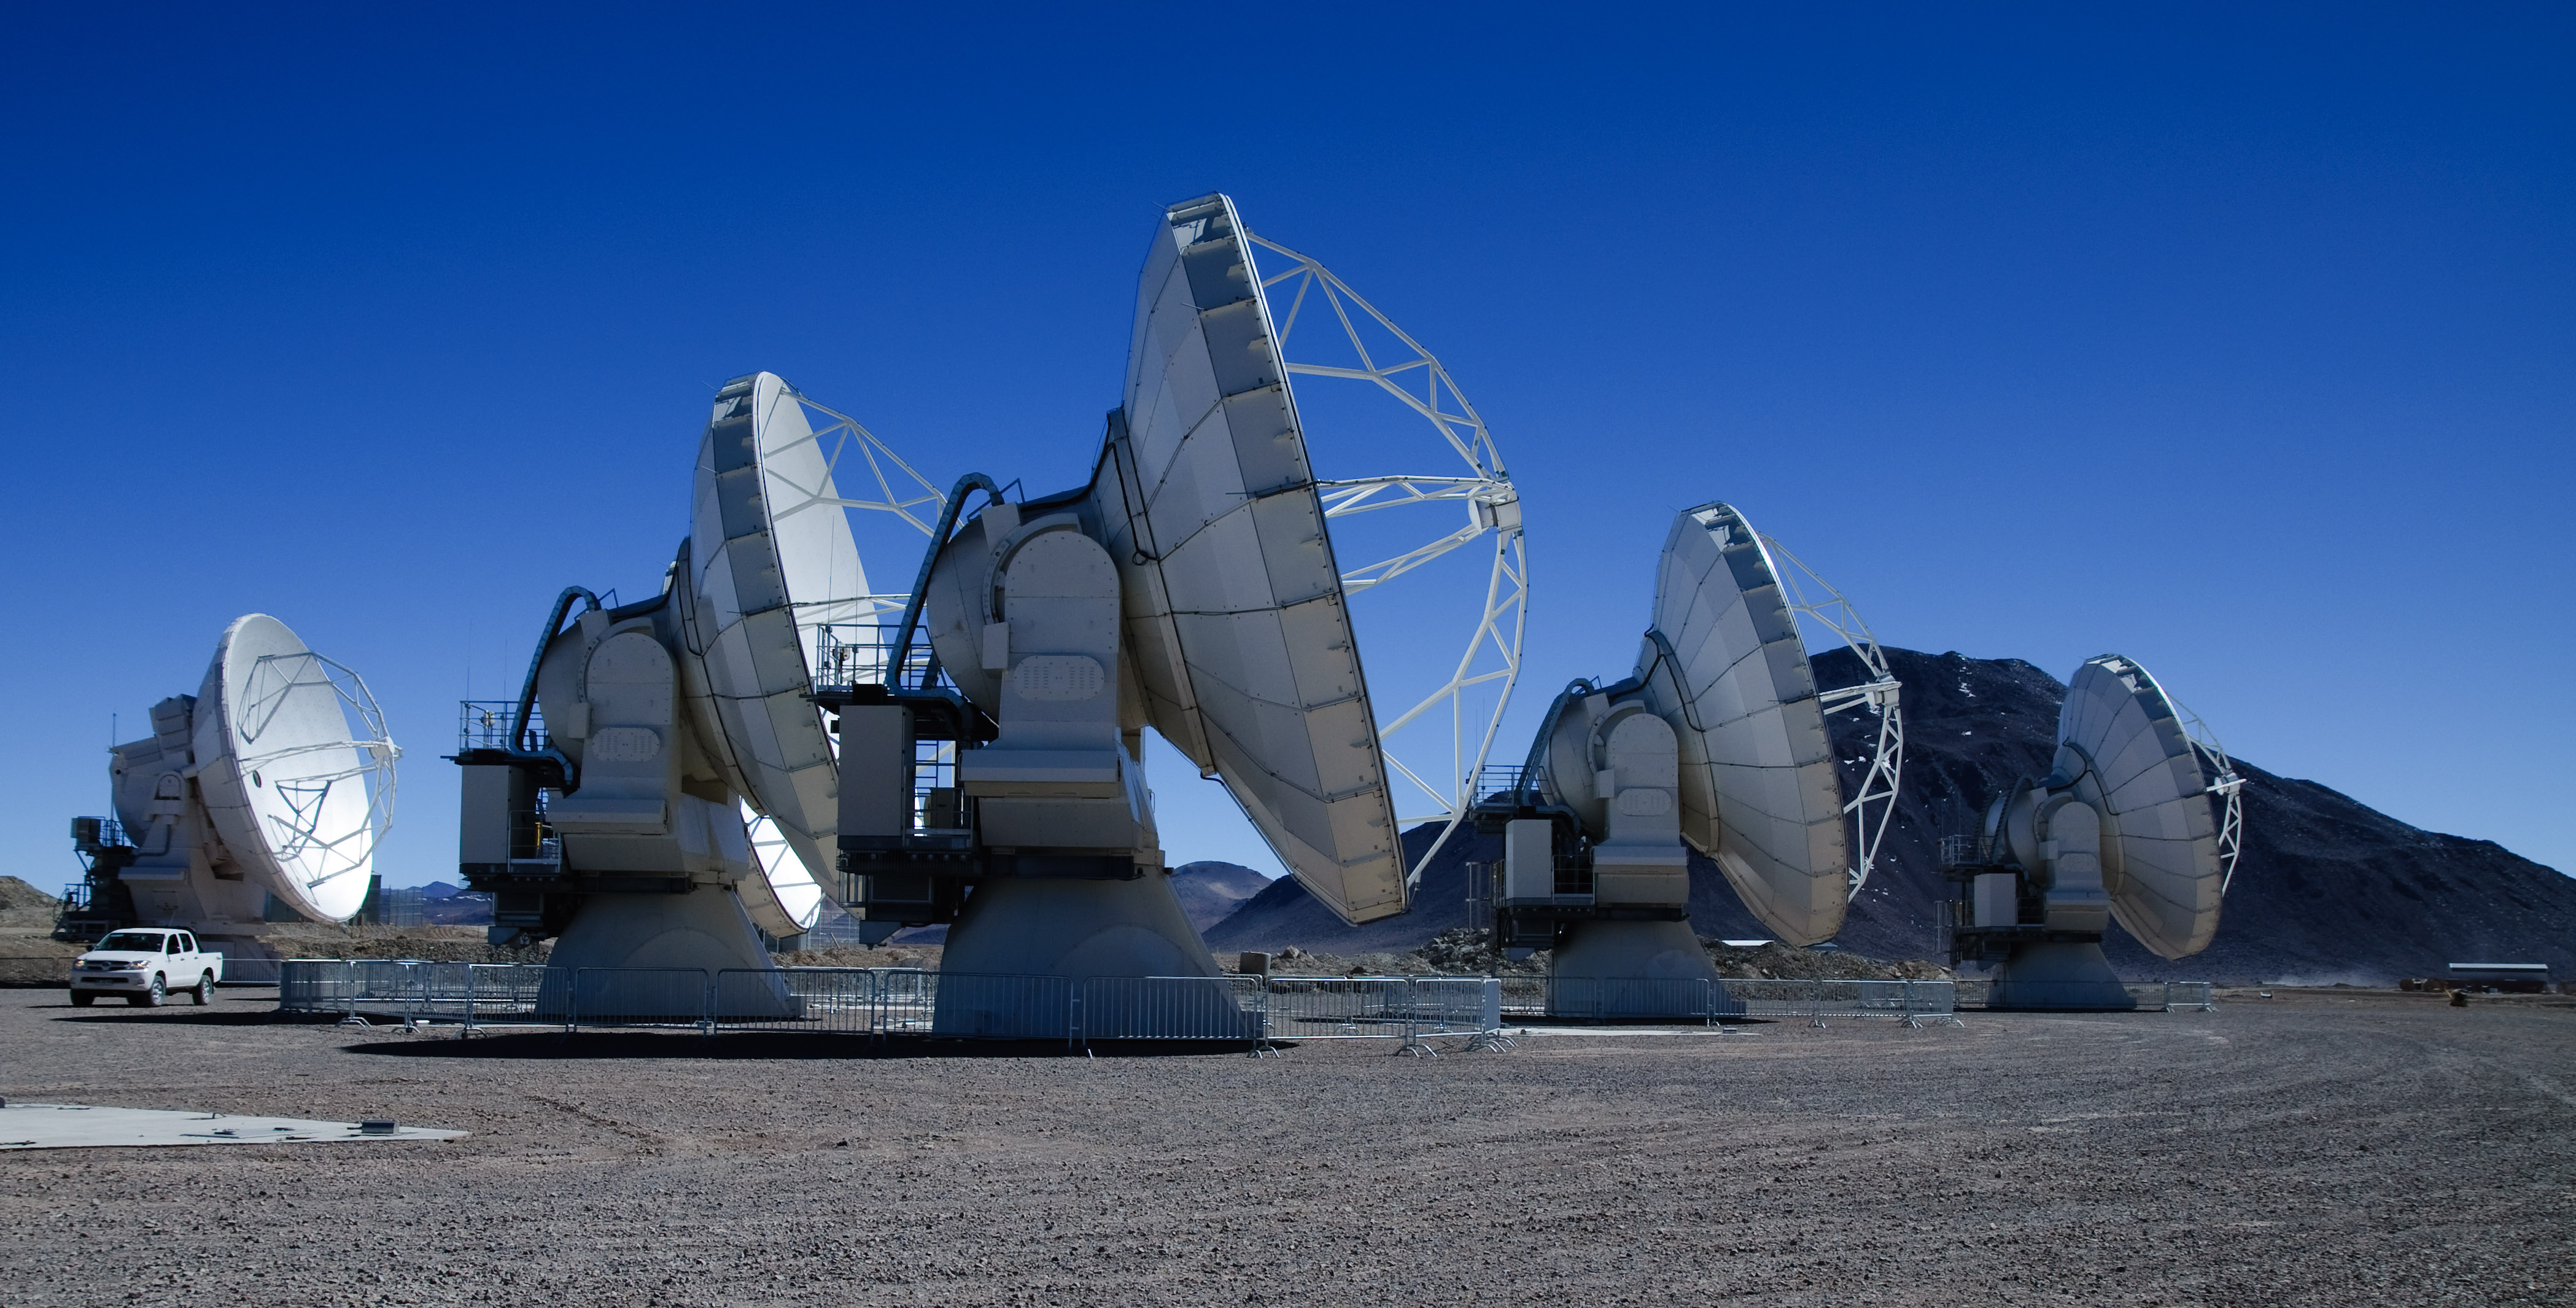
sea, vehicle, nikon, chile, watercraft, eso, sanpedrodeatacama, alma, d300, destroyer